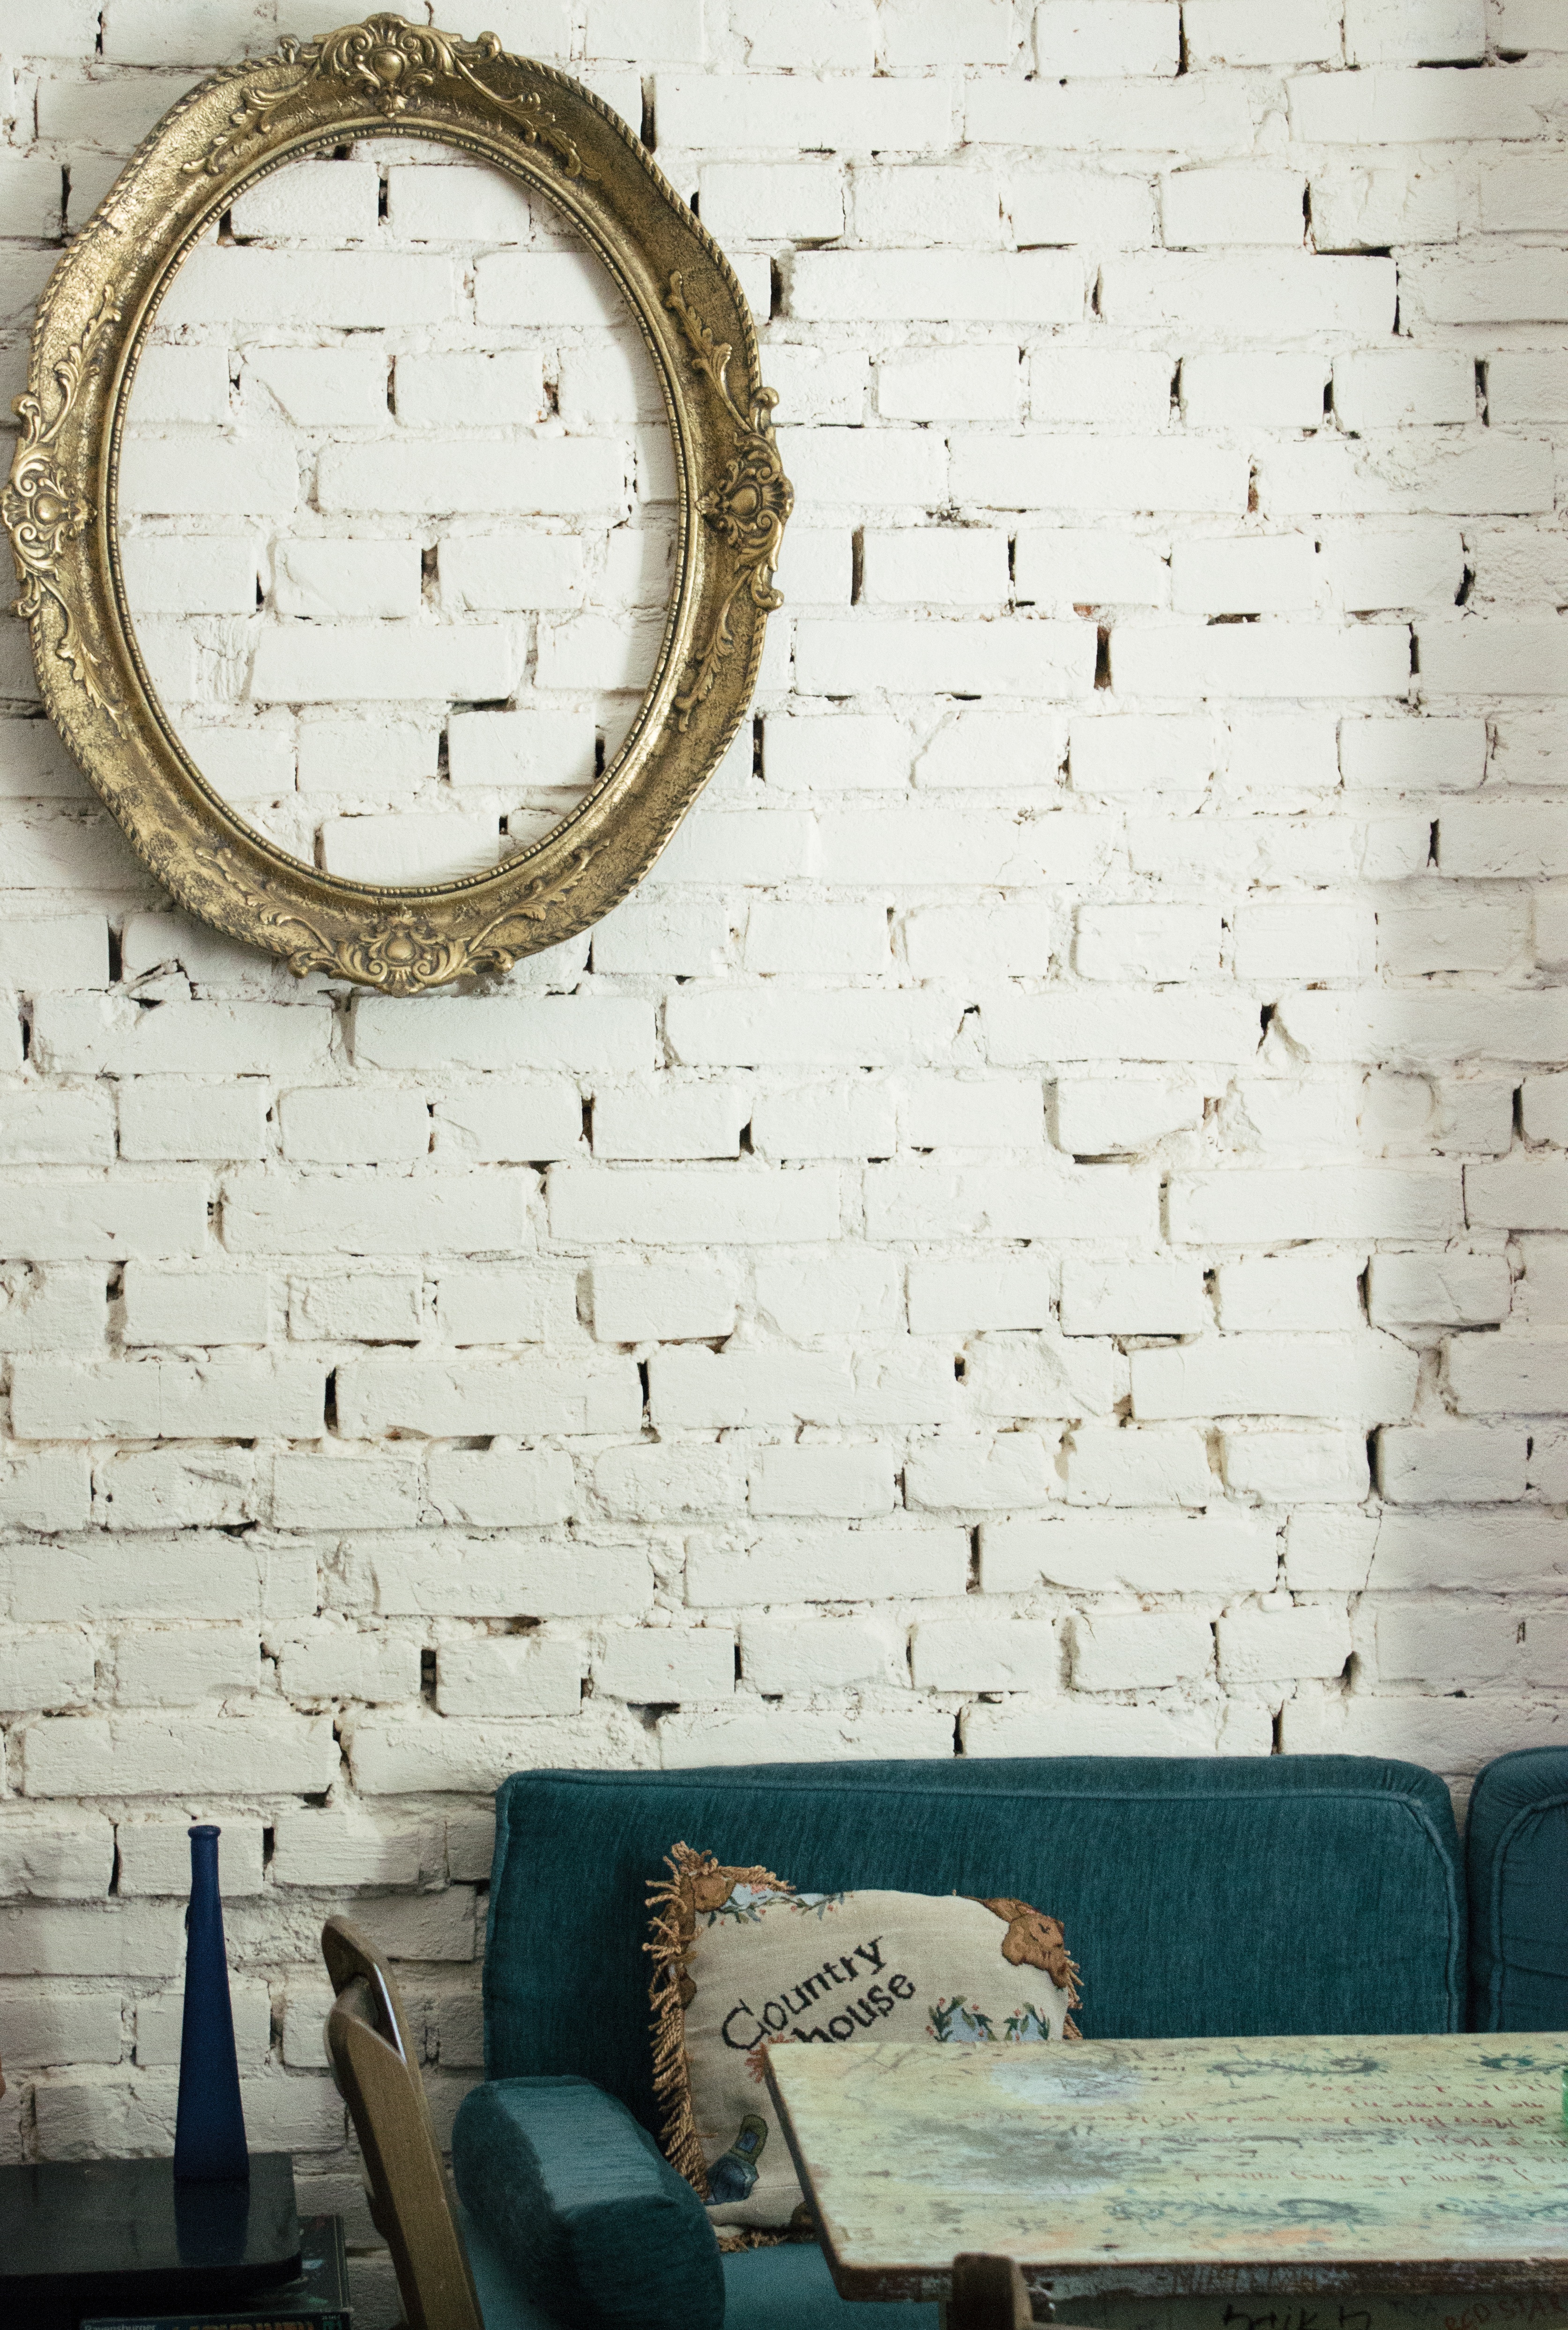
wood, wall, blue, living room, furniture, room, brick, decor, interior design, wallpaper